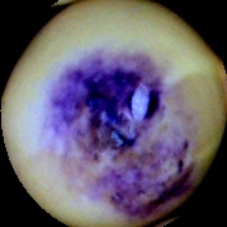
Label: Spotted